2021 Canadian Championship final

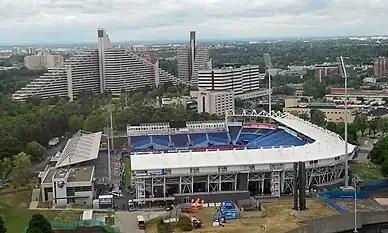
Saputo Stadium in Montreal, Quebec hosted the match.

The 2021 Canadian Championship Final was a soccer match played between CF Montréal and Toronto FC at Saputo Stadium on November 21, 2021. The match determined the winner of the 2021 Canadian Championship, Canada's primary men's domestic cup competition. It was the 14th final in the competition's history, although it was played before the 2020 final, which was delayed over a year due to the COVID-19 pandemic. As a result, Montreal were technically the title holders as they had won the last played final in 2019.